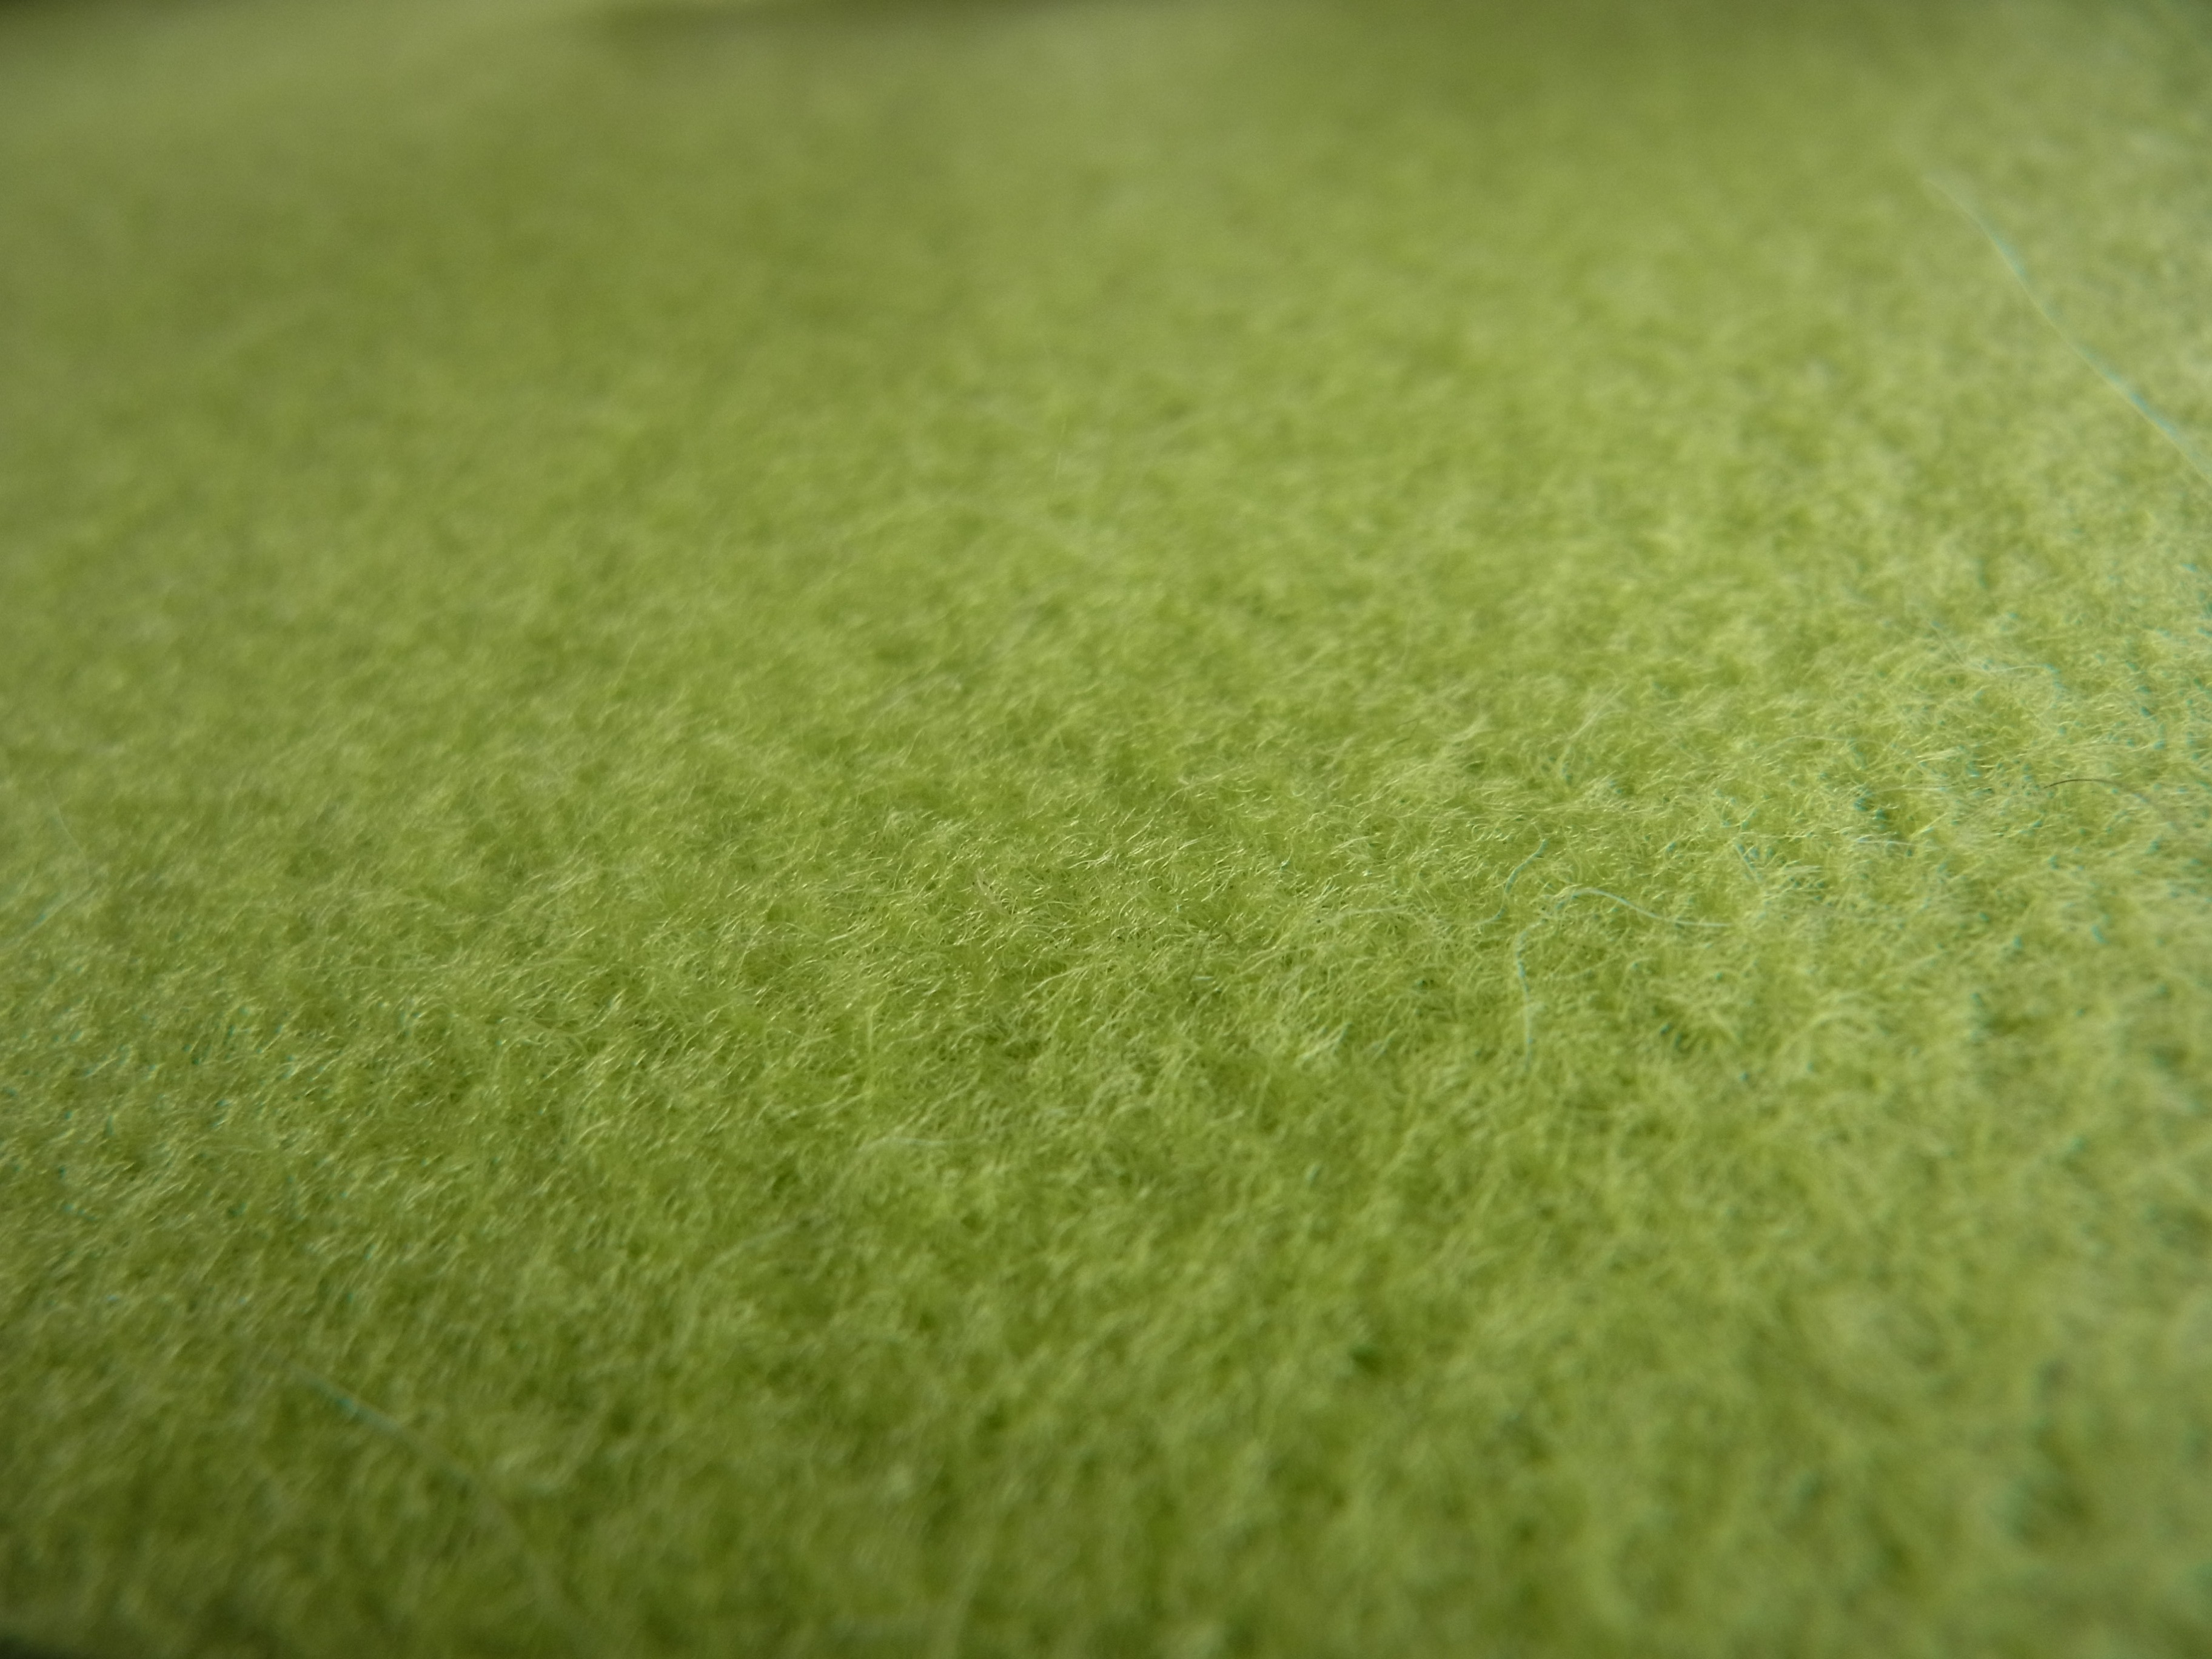
grass, plant, field, lawn, texture, floor, green, soil, grassland, carpet, fiber, flooring, artificial turf, grass family, synthetic fiber, boder